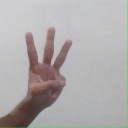
अक्षर: व